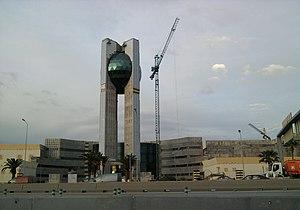
Tunisie, cité de la culture en construction
La Cité de la Culture est un complexe culturel tunisien de neuf hectares situé en plein centre de la ville de Tunis, à l'emplacement de l'ancienne Foire internationale de Tunis sur l'avenue Mohammed V. Les travaux sont entamés en 2003 et interrompus à multiples reprises, pour être achevés en 2018.